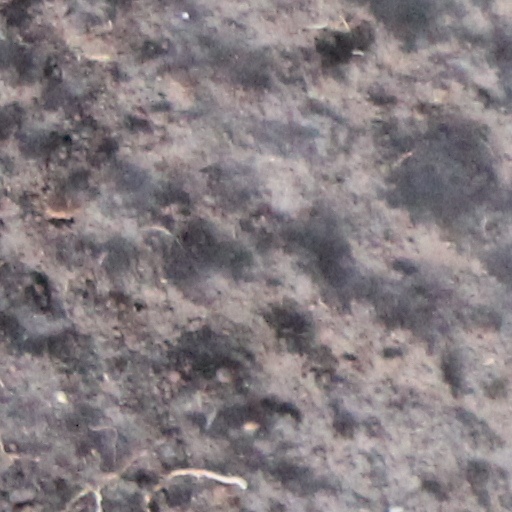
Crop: wheat